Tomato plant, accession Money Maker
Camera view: horizontal (90 deg, fisheye); turntable rotation: 210 degrees
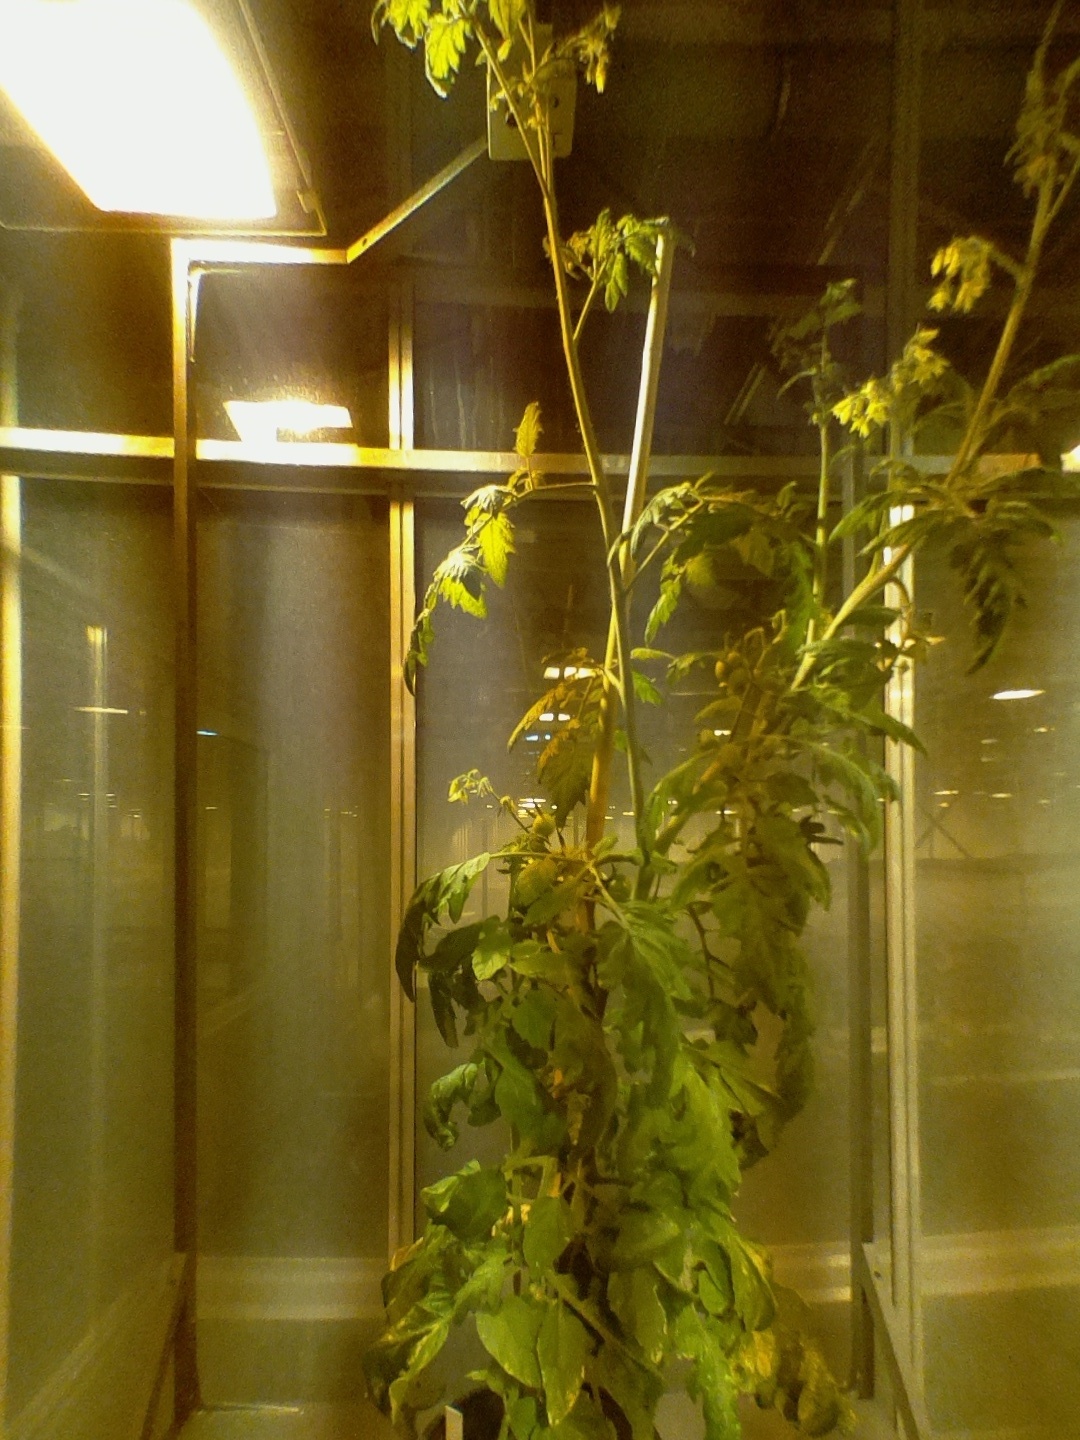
BBCH growth stage 73: 30%-40% of final fruit size